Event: Nepal Earthquake
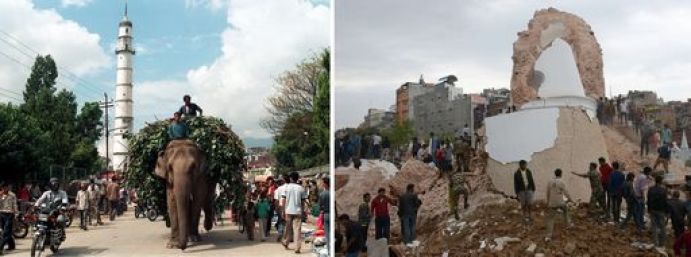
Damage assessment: damage